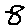
Label: 8